Marie Bunel

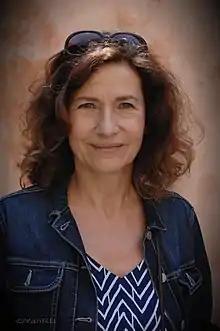

Bunel was born on 27 May 1961 in Saint-Maur-des-Fossés, Val-de-Marne, France. She attended the Lee Strasberg Theatre and Film Institute in West Hollywood, California and took classes from Blanche Salant at the American Center of Paris.